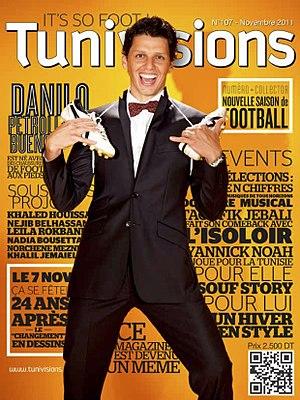
Couverture du numéro 107 du magazine tunisien Tunivisions.
Danilo Bueno, de son nom complet Danilo Petrolli Bueno, est un footballeur brésilien né le 7 décembre 1983 à Monte Alegre do Sul.